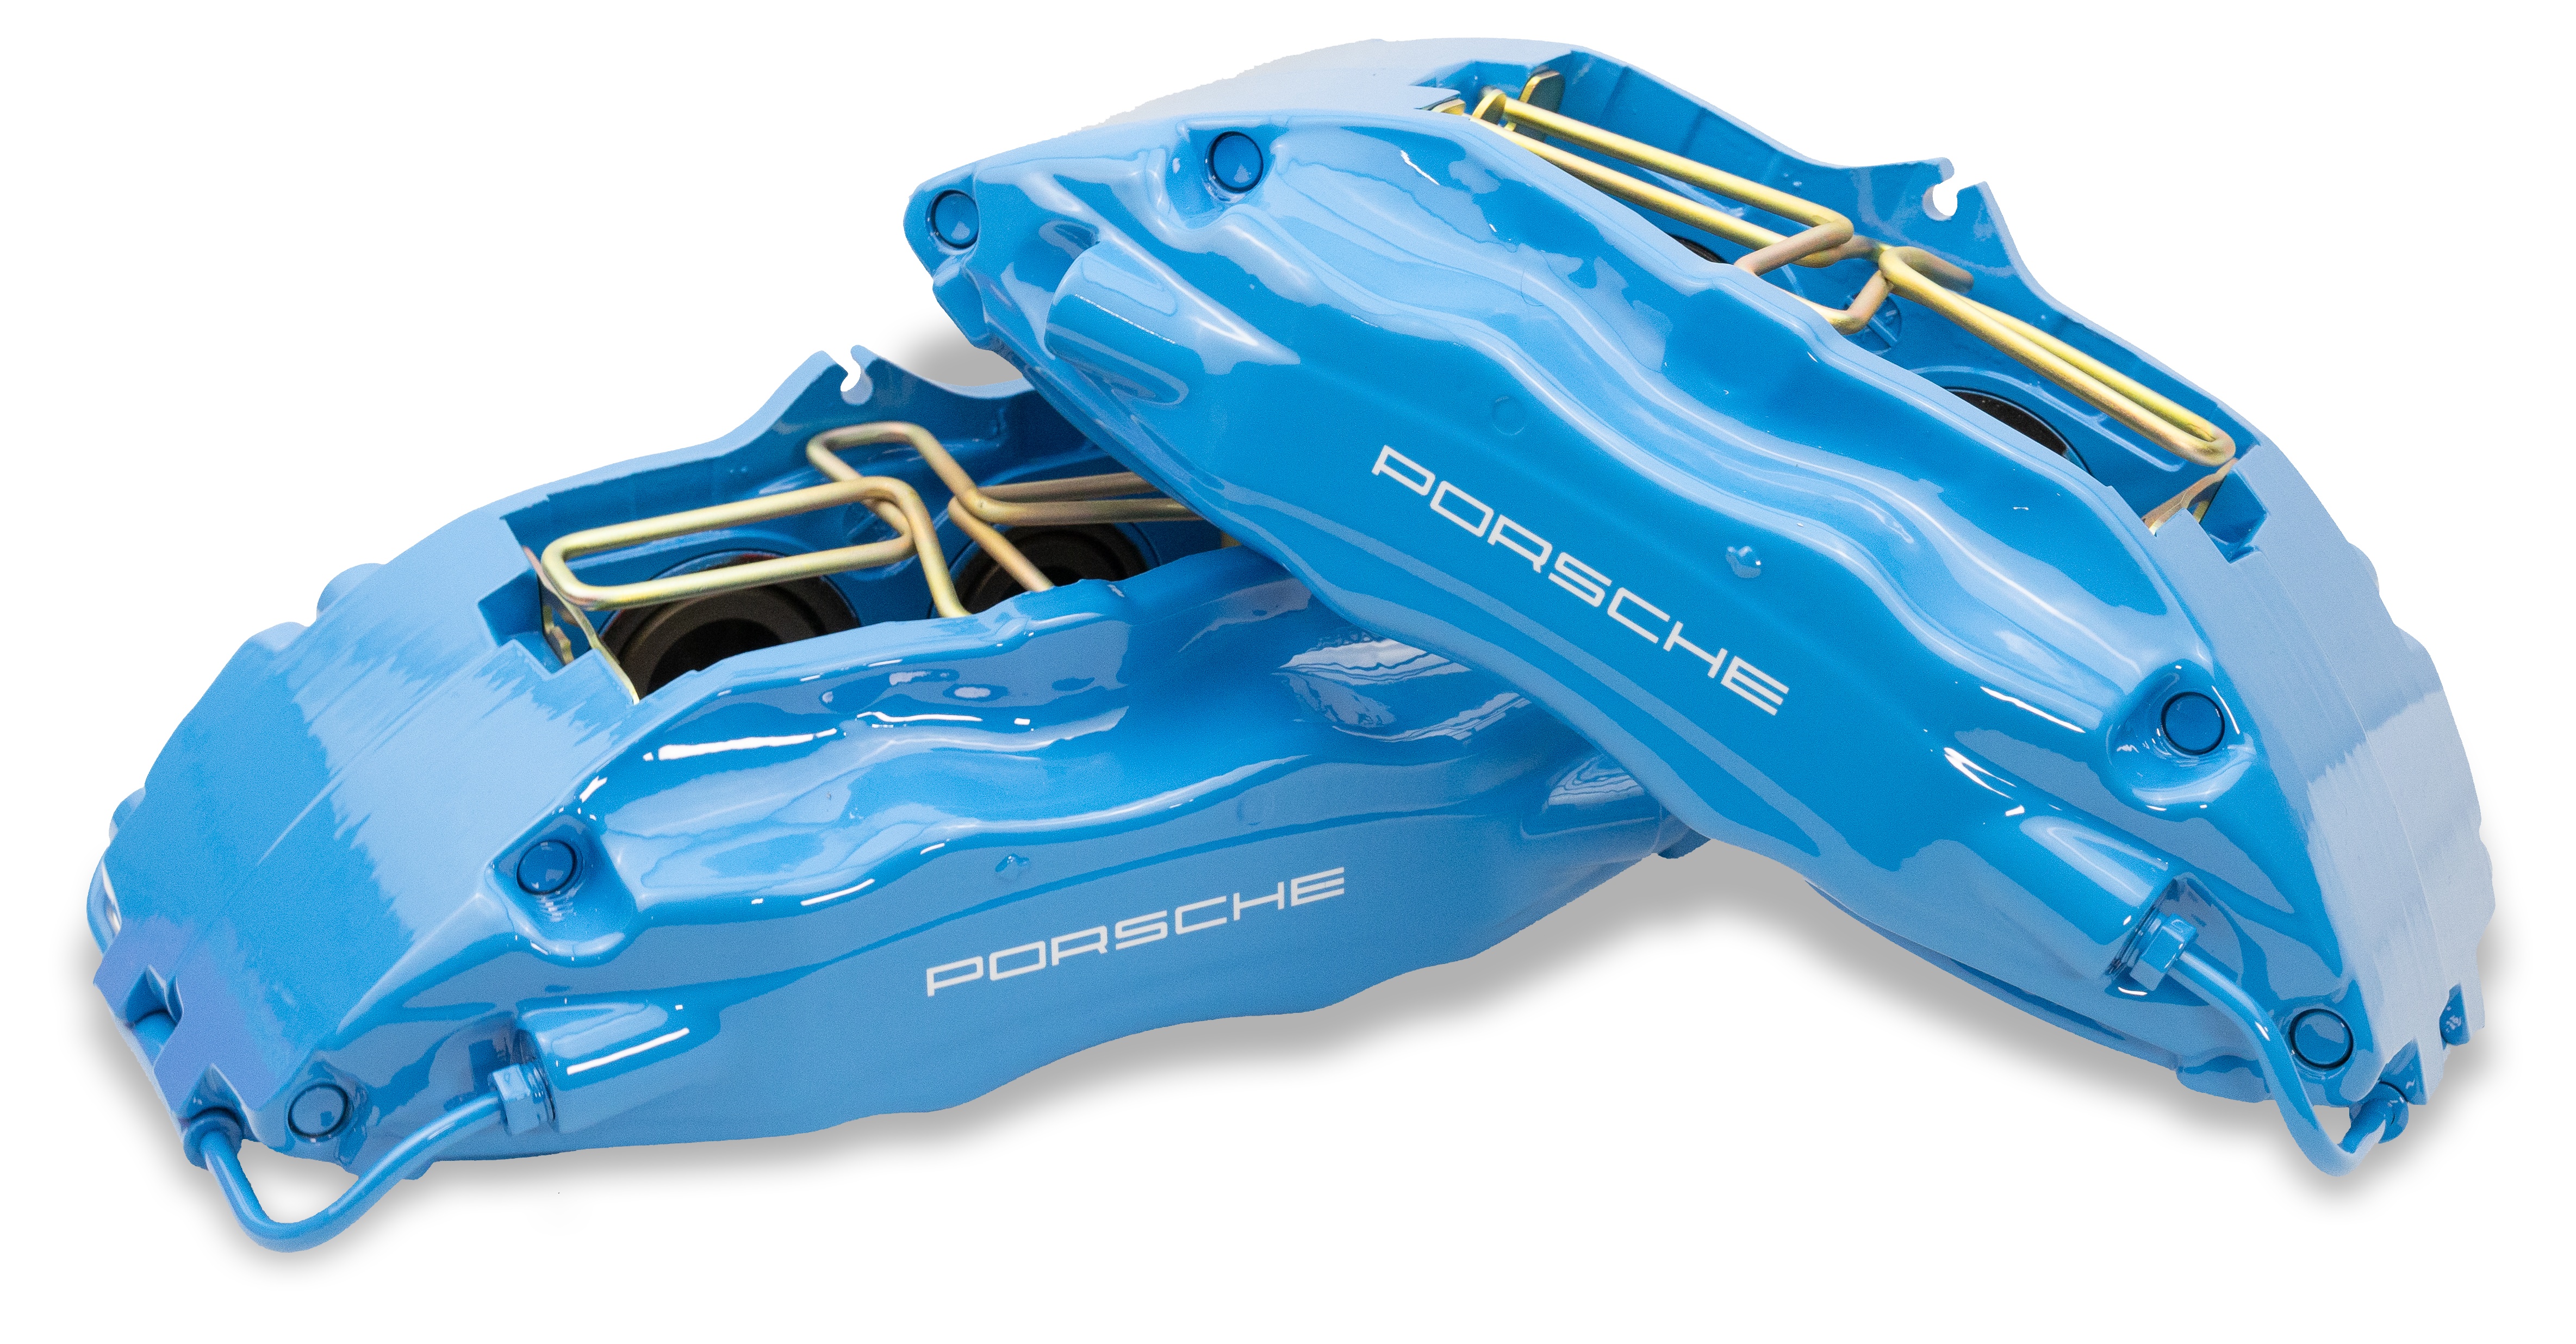
Porsche 964 Turbo/M491 4-Piston Caliper Restoration (pair)
PMB Performance 964 Turbo/M491 4-Piston Brembo Caliper Restoration ***YOU SEND IN YOUR CALIPERS FOR RESTORATION. USE THIS SHIPPING FORM TO SEND US YOUR CALIPERS*** You’ve found the finest Brembo caliper restoration service on the planet. PMB has taken the art of painted caliper restorations to a new level. We retain the factory anodizing and “never” sandblast the finish off your calipers. We use factory seals only and we replicate the original factory paint processes to get your caliper looking better than new. Complete restoration for your 964 Turbo/M491 4-Piston Brembo calipers includes: Complete disassembly to bare core. Removal of stuck or frozen pistons. Removal of old paint (even powder coating mishaps). Rebuilding with factory seals. Masking and protecting unpainted areas. Two-part epoxy primer. Standard or custom* base coat. Standard or even custom branding**. 3 coats of high temp clear coat. Replating all applicable springs and pad plates . For more detailed information on why you should have PMB to restore your Brembo calipers, please click on the “ Brembo Painted Caliper White Paper ”. Your calipers will look like the day they came off the factory assembly line (probably better). This is why we say we don’t rebuild calipers; we restore them. *Looking to stand out from the crowd? Select the “Custom Color” feature above and send us your automotive color code (or other accessible color code) and you’ll get that perfect match for your project. To ensure you achieve a perfect paint match, please send us a sample, or a OEM manufacturer paint code. **Looking to really stand out from the crowd? Send in your 600dpi artwork and we’ll custom brand your calipers! **Warranty Disclaimer:** Our warranty does not cover any calipers that have been subjected to racing or abusive conditions. This includes damage from excessive heat, such as burnt seals or melted metal components. Such usage can compromise the performance and safety of the calipers all the way down to the base anodizing layer, and we cannot guarantee their integrity under these circumstances.
Brand: PMB Performance
Category: Services > Automotive Services > Car Repair & Maintenance